Charondas

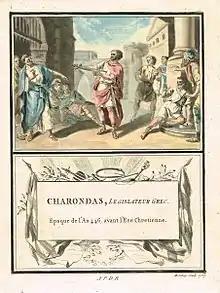
French illustration from 1787 depicting the suicide of Charondas, as described by Diodorus Siculus

Charondas was a celebrated lawgiver of Catania in Sicily. It is uncertain when he lived; some identify him as a pupil of Pythagoras (c. 580 – 504 BC), but all that can be said is that he lived earlier than Anaxilas of Rhegium (494 – 476 BC), as his laws were in use by the Rhegians until they were abolished by Anaxilas. His laws, originally written in verse, were adopted by the other Chalcidic colonies in Sicily and Italy.